Chopasni Senior Secondary School, Jodhpur

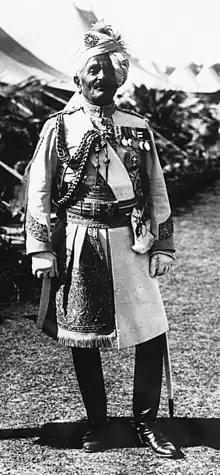
Chopasani school built by Sir Pratap Singh Sahib

Thee hostels provide board and lodging facilities to a total of 460 students. Each hostel building has a dining hall and Common Room.